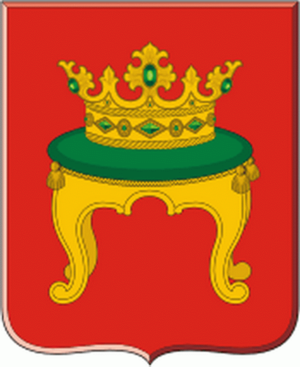
Tver
Tver er en by i det vestlige Rusland, som er det administrative center for Tver oblast. Byen har 419.363 indbyggere. Tver ligger hvor Volgafloden og Tvertsafloden løber sammen. Byen var kendt som Kalinin fra 1931 til 1990 efter Sovjetunionens formelle statsoverhoved Mikhail Kalinin.